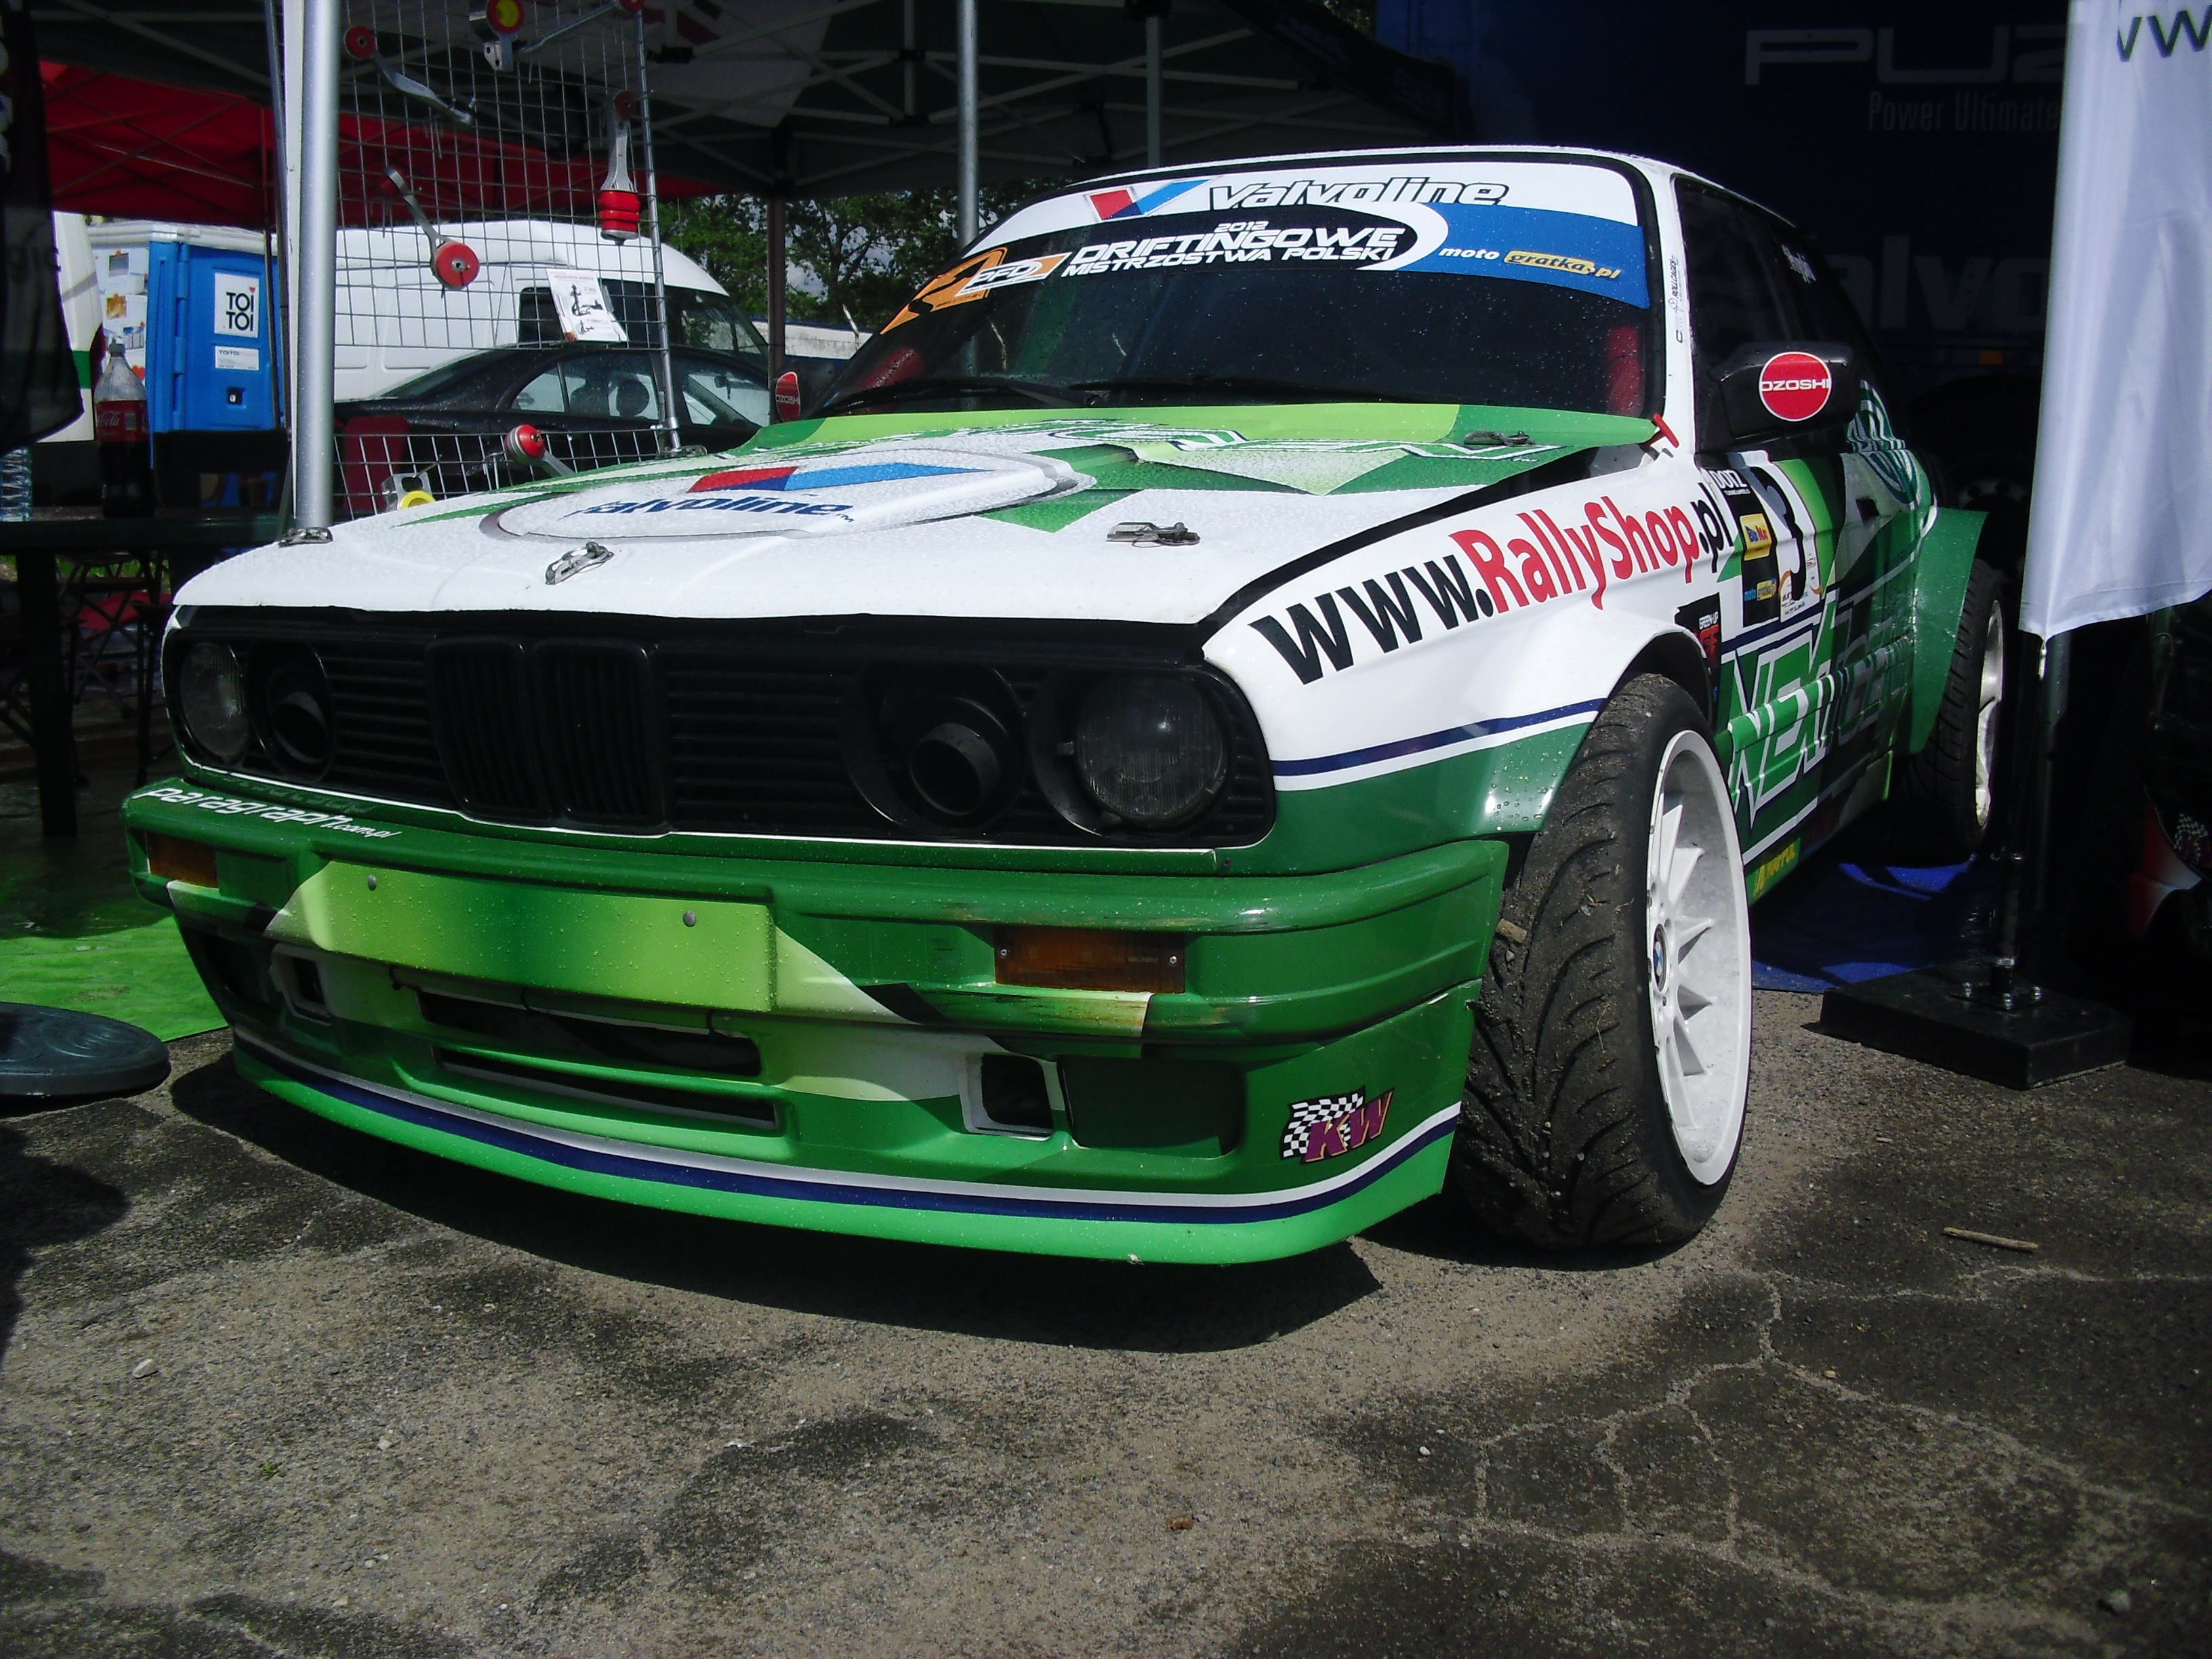
car, wheel, vehicle, sports car, bumper, race car, cars, sedan, race track, bmw, convertible, coupe, drift, land vehicle, touring car, automobile make, automotive exterior, luxury vehicle, performance car, bmw 3 series e30